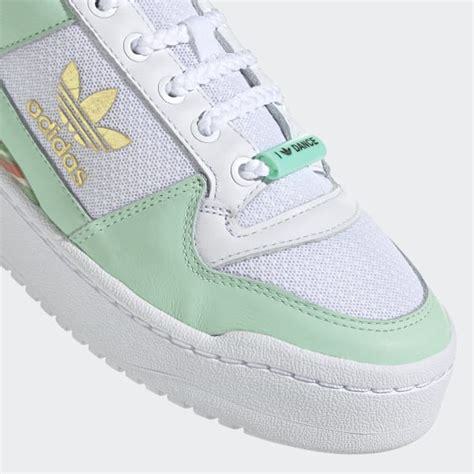
Brand: Adidas
Model: Forum Bold